Alec Georgen

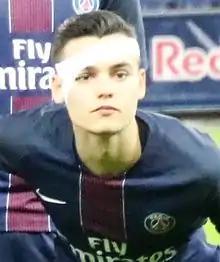
Georgen with Paris Saint-Germain U19 in 2017

Alec Mathieu Georgen (born 17 September 1998) is a French professional footballer who plays as a right-back for club Dunkerque.